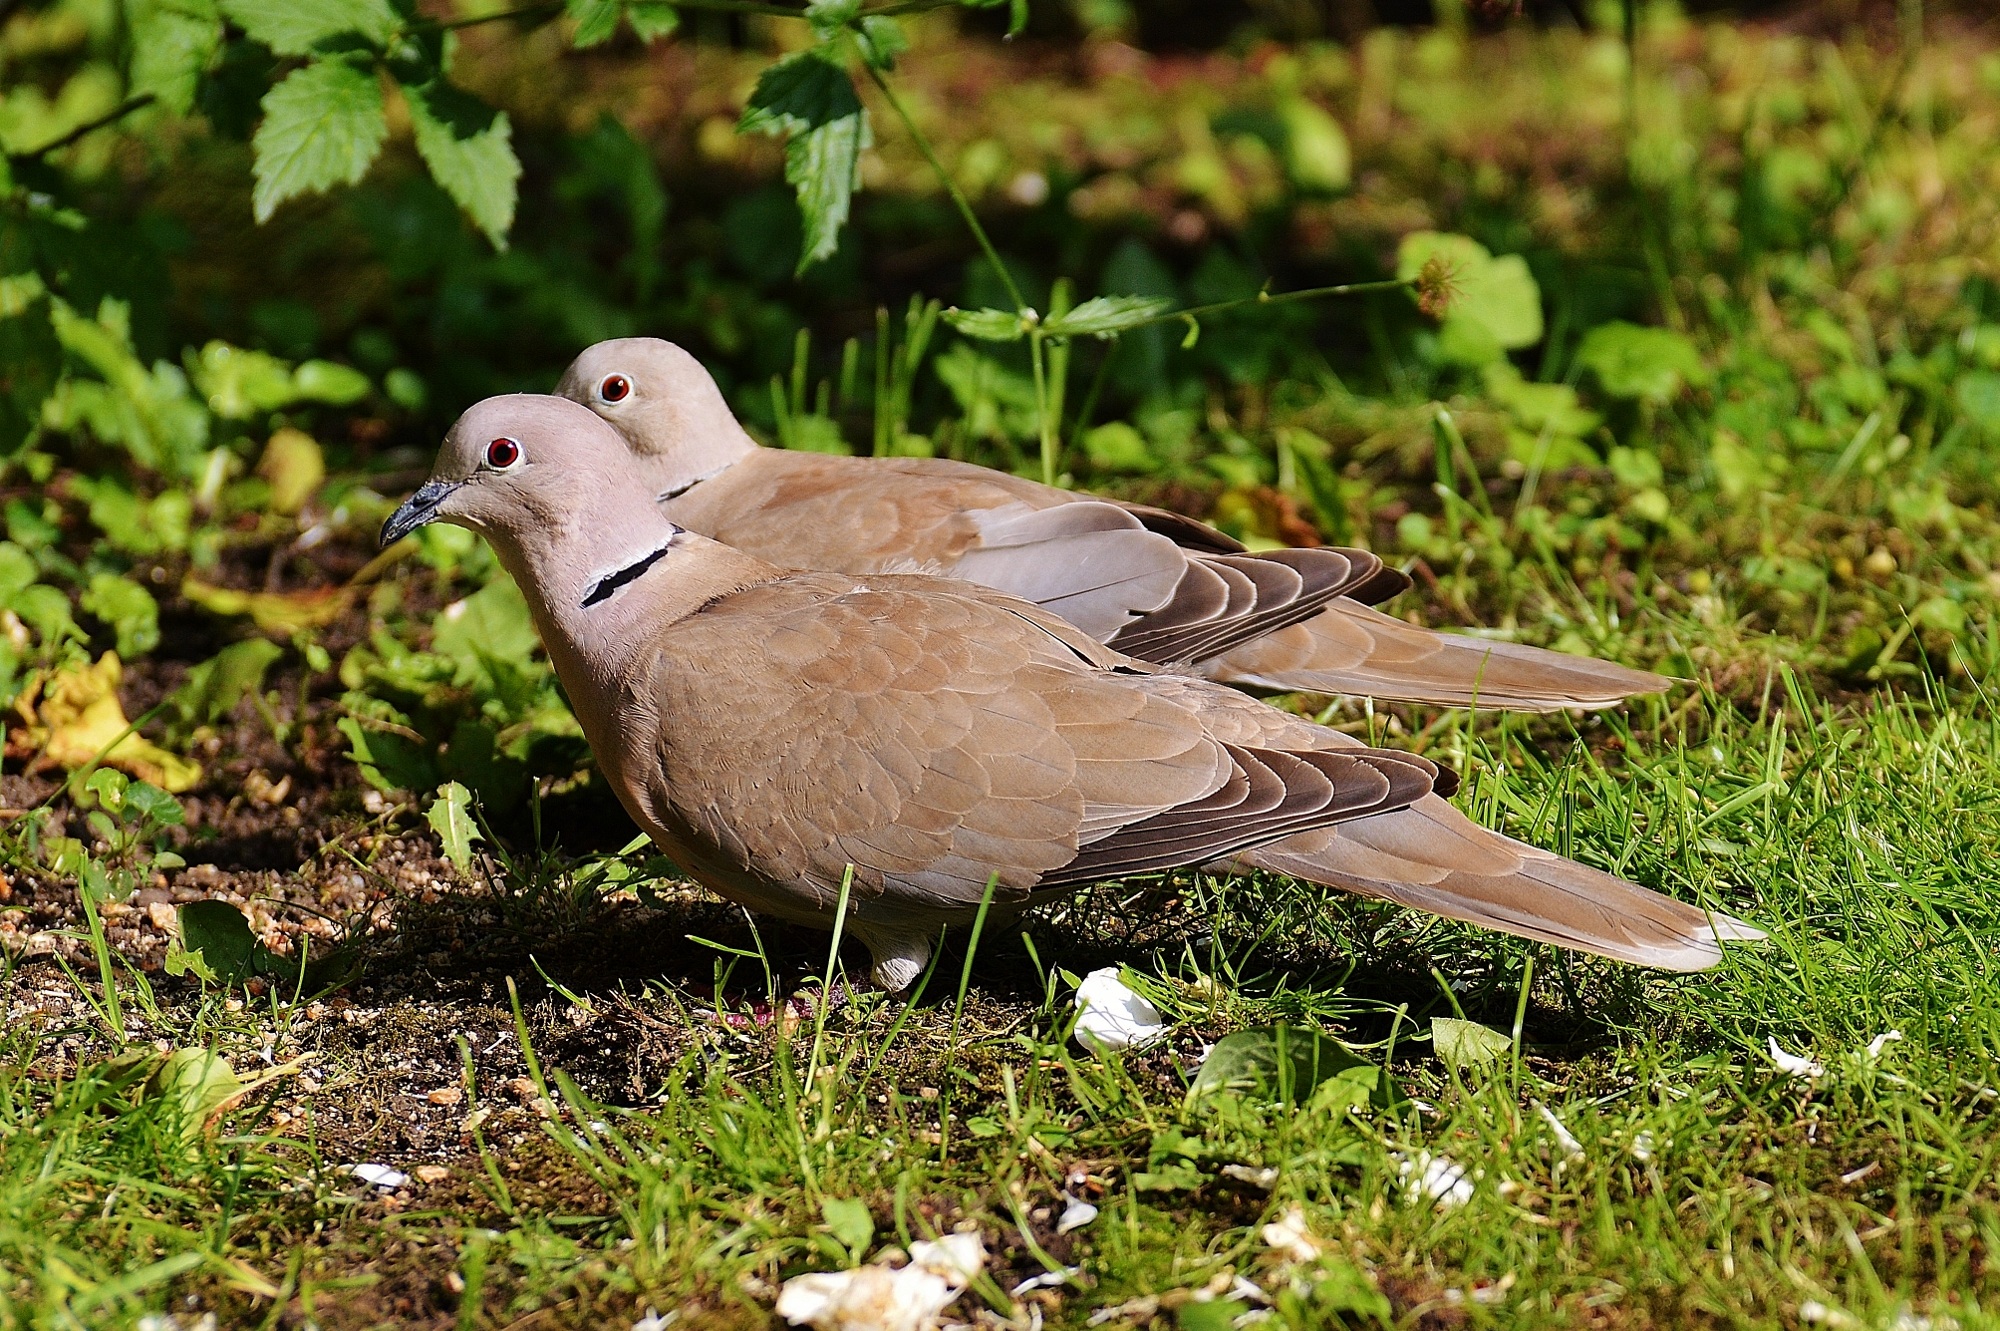
nature, grass, bird, wing, animal, fly, wildlife, beak, couple, feather, fauna, pigeons, lovebirds, dove, vertebrate, pair, water bird, animal world, collared, perching bird, pigeons and doves, stock dove